Mario Fortuna

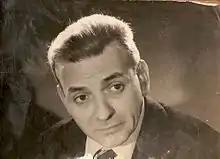
Mario Fortuna

Mario Fortuna (27 May 1911 - 11 February 1968) was an Argentine actor. He starred in the 1950 film "Campeón a la fuerza" and 1953's The Voice of My City.